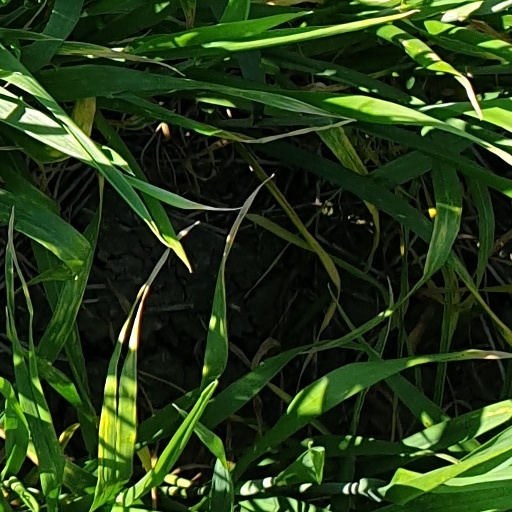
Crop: wheat